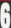
Number: 6